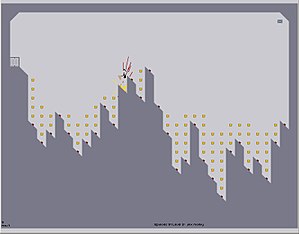
Ninja Game
Ninja Game, er et flashspil, udviklet af Metanet Software i 2004.